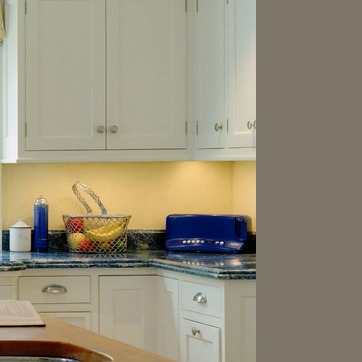
Material: painted